Break It Off

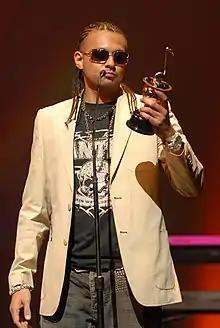
Sean Paul co-wrote and provided vocals on "Break It Off".

"Break It Off" was recorded at 2 Hard Studios in Kingston, Jamaica. It was written by Donovan Bennett, Sean Paul Henriques (better known as Sean Paul), K. Ford and Rihanna, who is credited as Robyn Fenty. Production of the song was handled by Don Corleon. It was engineered by Jeremy Harding and Bennett, who also mixed the song. All instrumentation was provided by Bennett. Paul explained how he and Rihanna met in a 2011 interview with "Rap-Up". During her visit to Jamaica, Rihanna was taken on a tour around the island by Paul, where he took her to some of the beaches and experienced the nightlife. He continued to explain that they spent a few days together and that he took her to the Bob Marley Museum, which was something she had "always wanted to do." Reminiscing on "Break It Off" and Rihanna, Paul stated that working with the singer and creating the song was "his most memorable collaboration."